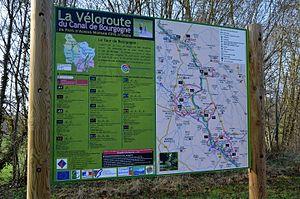
Panneau sur la veloroute du canal de Bourgogne , France
Le canal de Bourgogne est une voie d'eau à petit gabarit longue de 242 km, située dans la région Bourgogne-Franche-Comté en France, et qui relie le bassin de la Seine avec le bassin du Rhône.
La véloroute du canal de Bourgogne est un aménagement cyclable long de 227 km, situé en France, qui longe le canal de Bourgogne entre Migennes dans le département de l'Yonne et Dijon dans le département de la Côte d'Or. L'ensemble de la piste se situe en Bourgogne-Franche-Comté.